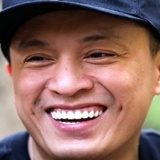
ca sĩ Lam Trường